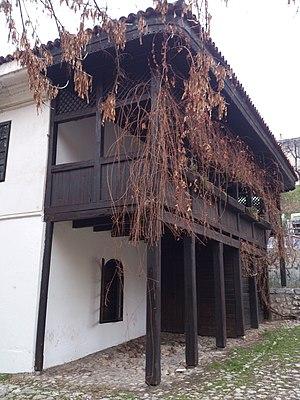
La maison Jokanović à Užice se trouve à Užice, dans le district de Zlatibor, en Serbie. Elle est inscrite sur la liste des monuments culturels protégés de la République de Serbie.